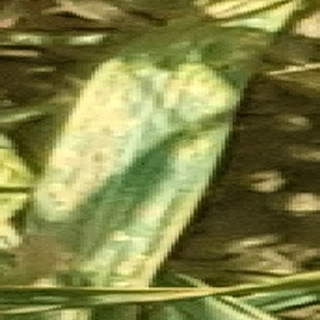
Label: wheat_yellow_rust